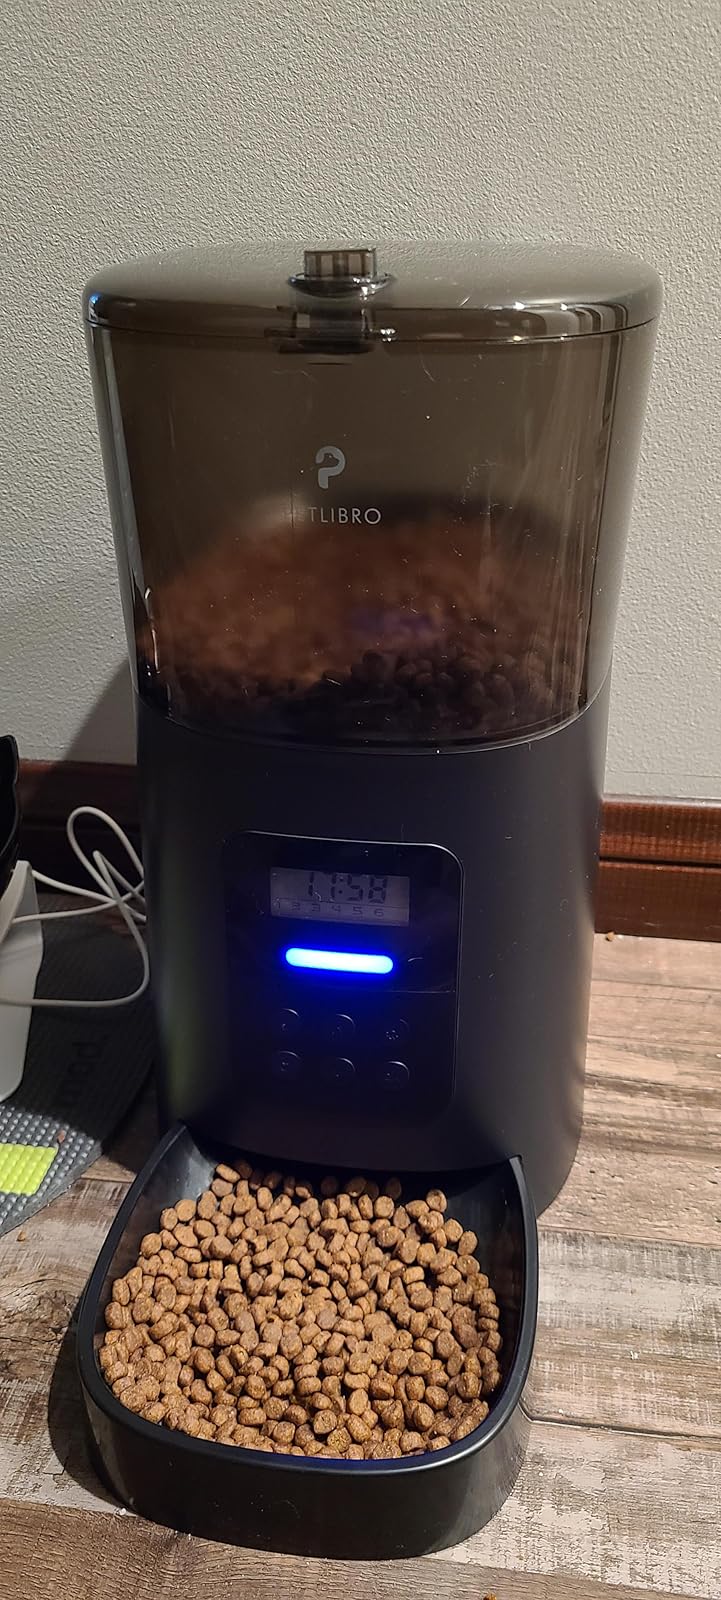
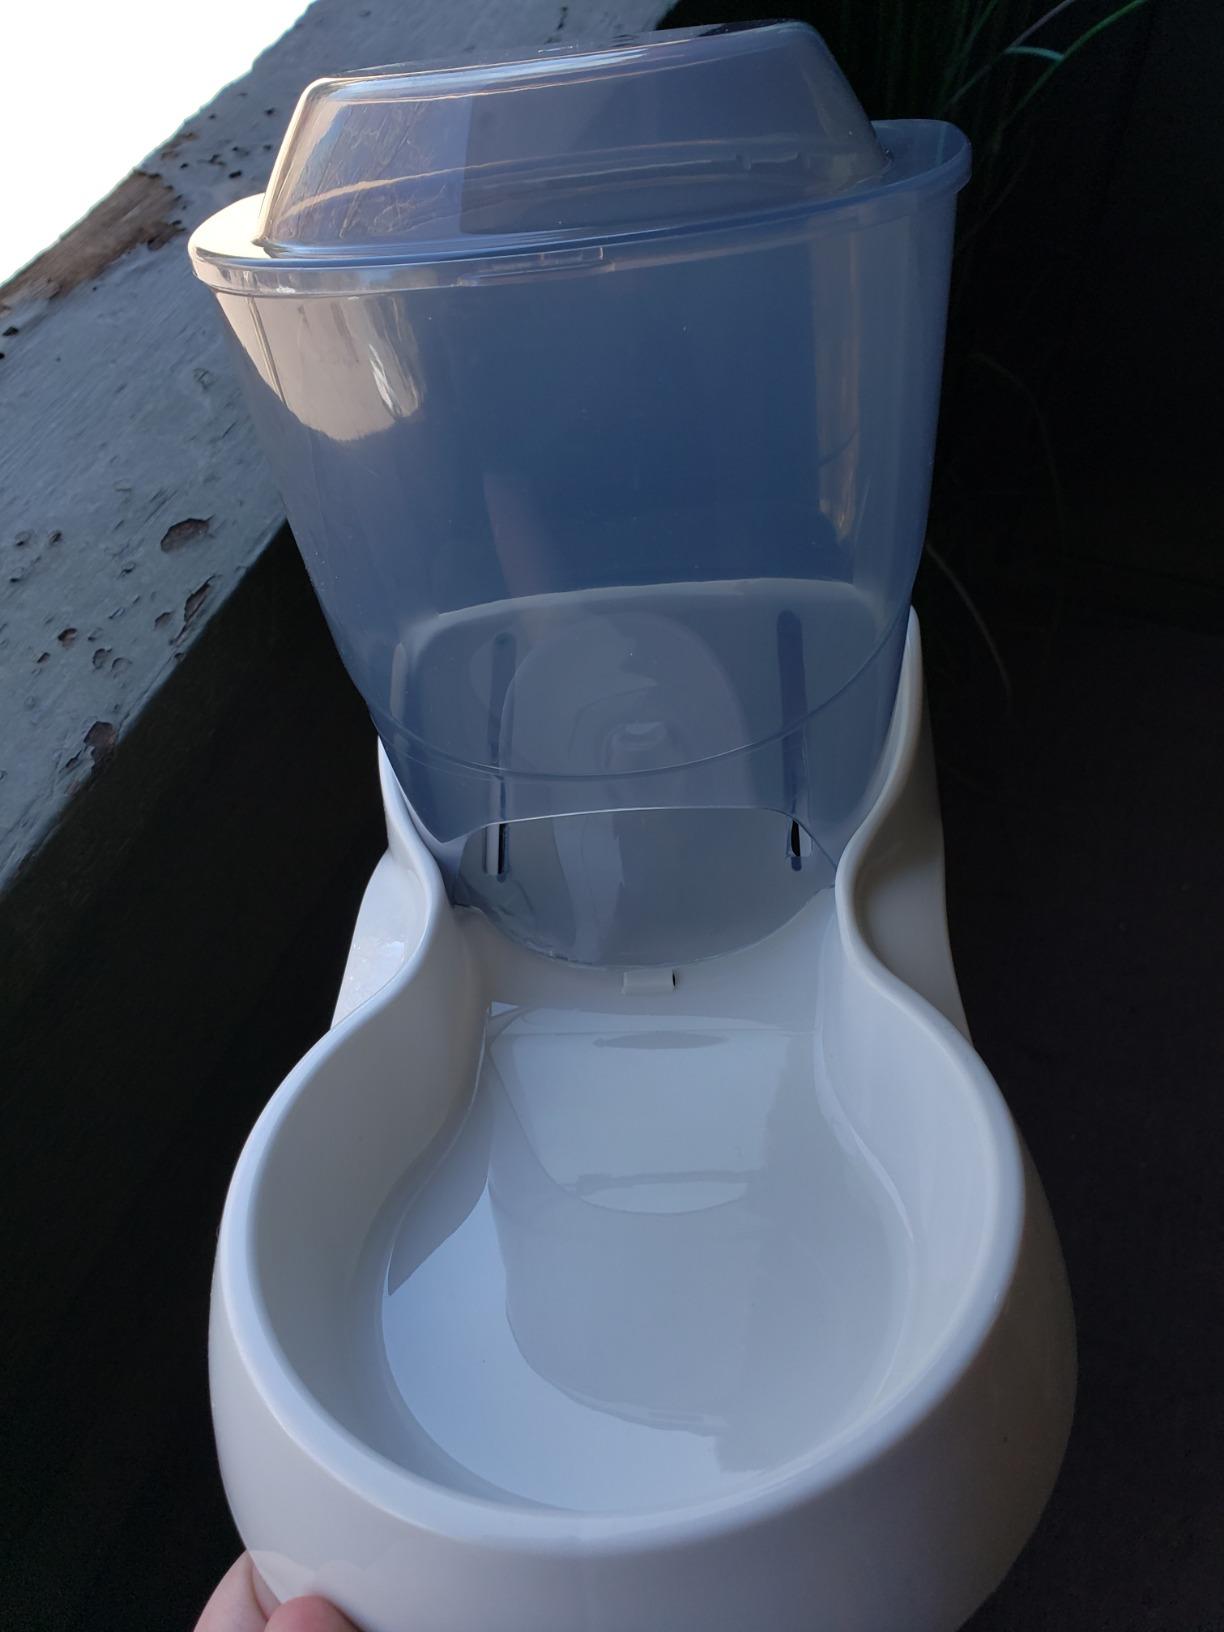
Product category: items_feeder
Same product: no